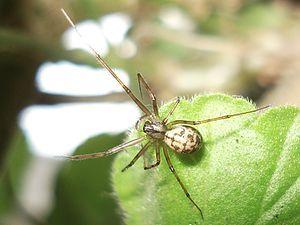
Labulla est un genre d'araignées aranéomorphes de la famille des Linyphiidae.
Labulla thoracica est une espèce d'araignées aranéomorphes de la famille des Linyphiidae.